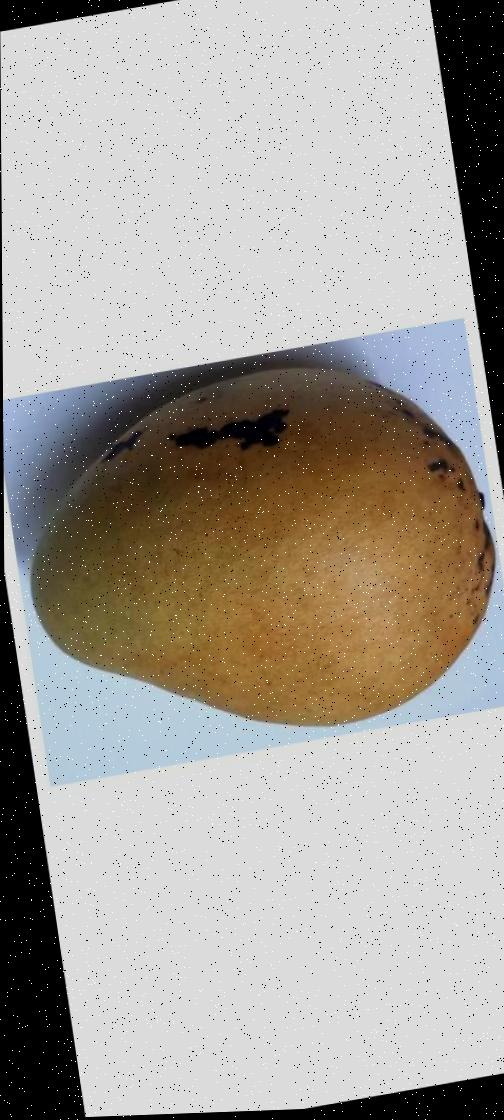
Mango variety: Bari-11